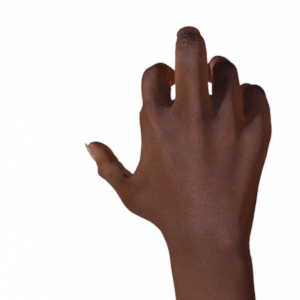
Label: rock